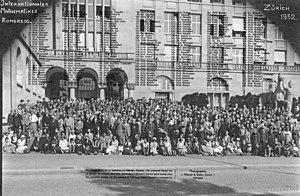
Issaï Schur, né à Moguilev le 10 janvier 1875 et mort à Tel-Aviv le 10 janvier 1941, est un mathématicien d’origine russe qui a surtout travaillé en Allemagne. Son nom est aussi transcrit Issaï Chour.